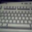
Label: keyboard